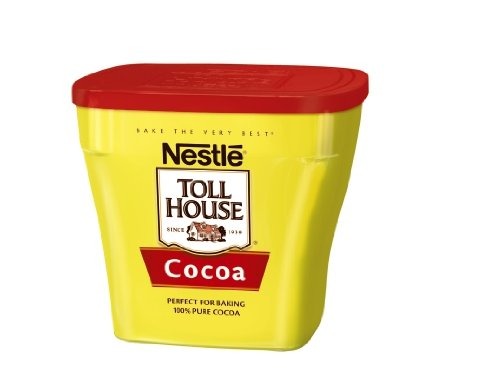
Item Name: Nestle Toll House Baking Cocoa, 8 oz
Product Description: Create delicious homemade treats with this Nestle Toll House Cocoa. It includes 100 percent pure kosher cocoa that is ideal for baking cookies and cakes. This Nestle Toll House baking cocoa can also be used for hot cocoa drinks. Features 100 pure cocoa Ideal for baking cookies and cake Perfect for hot cocoa and hot fudge Kosher
Value: 8.0
Unit: Ounce

Price: 4.44